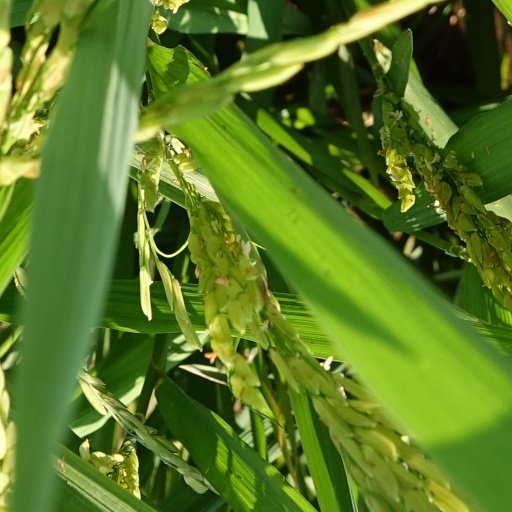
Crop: rice